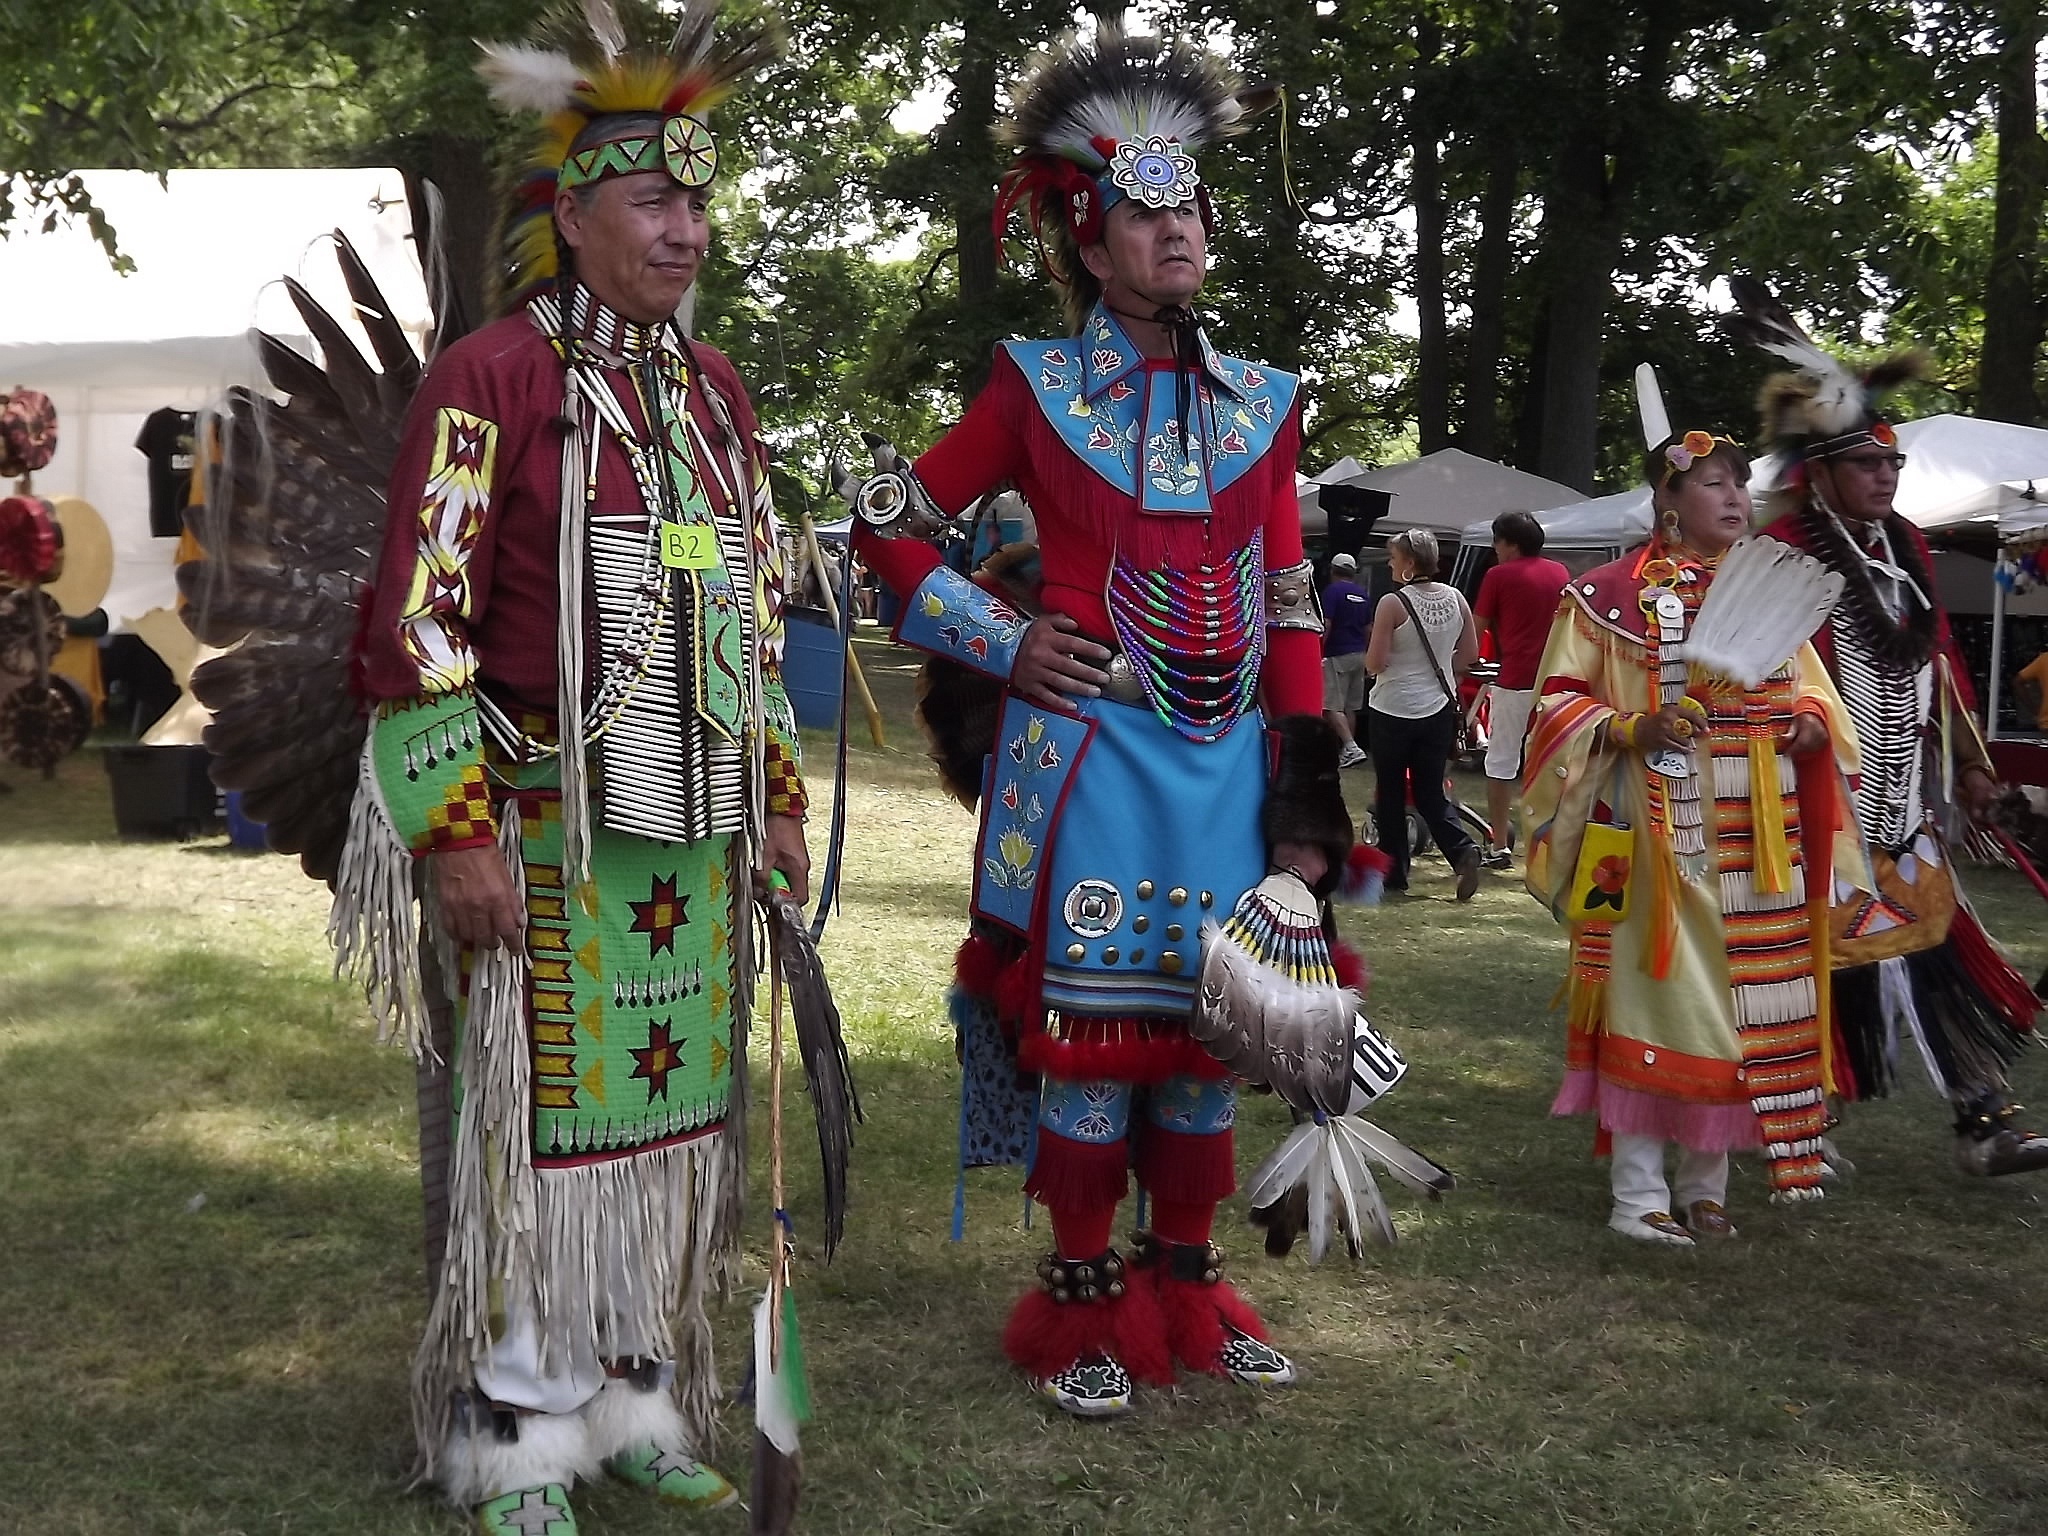
people, dance, carnival, festival, canada, event, handicraft, folklore, popular, the art of, native americans, indian culture